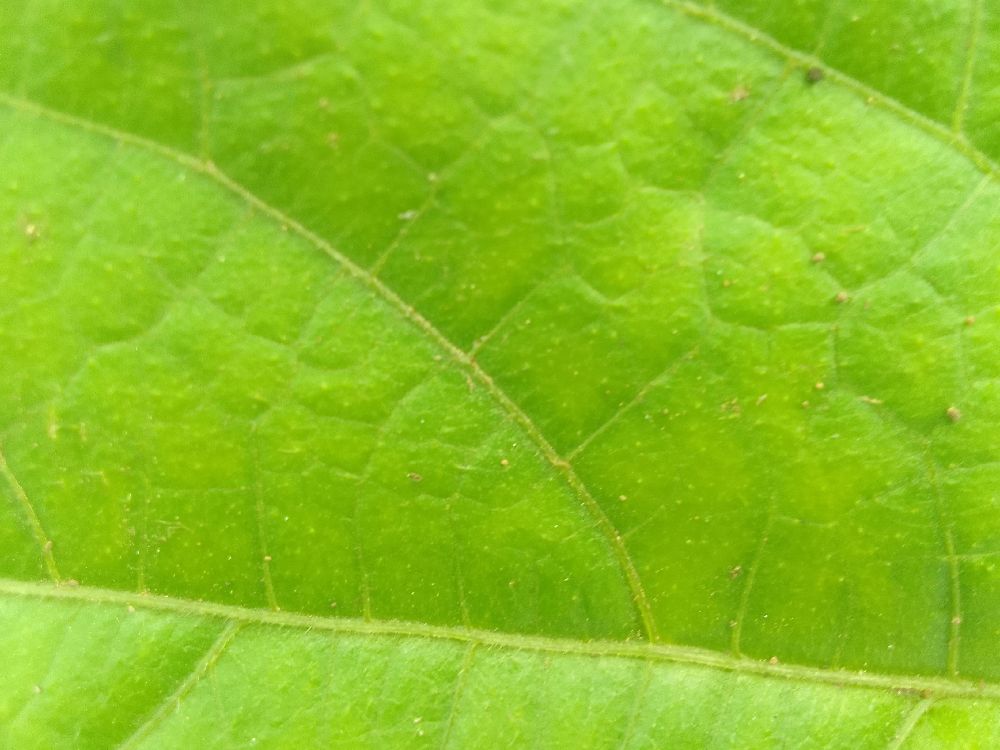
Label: healthy